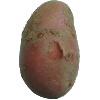
Label: red_potato